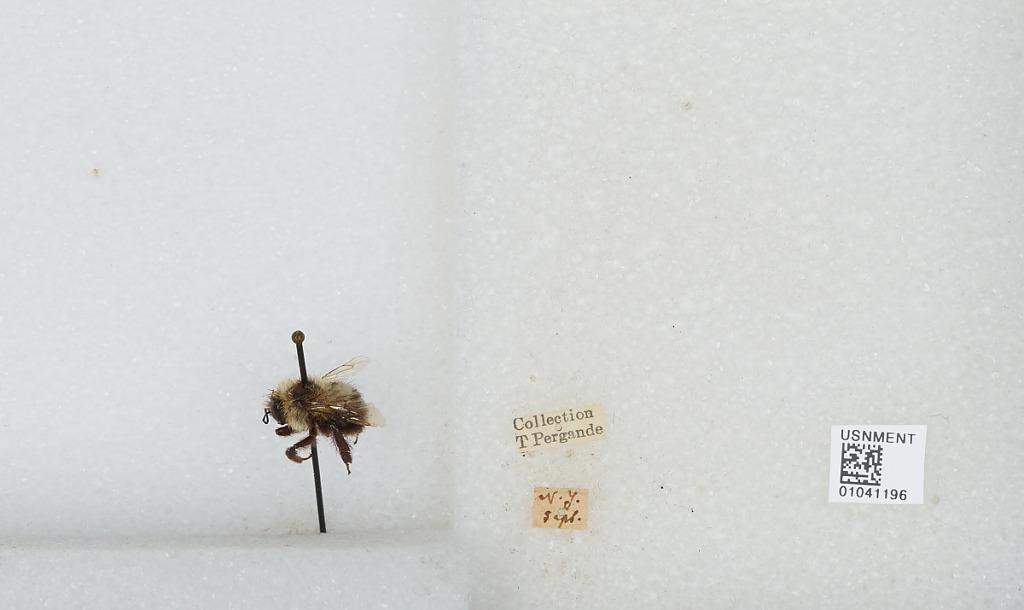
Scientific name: Bombus sp.
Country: United States
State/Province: New York